Lung surgery

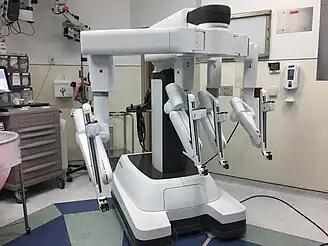
The mechanical arm module of a surgical robot.

Lung surgeries can be perceived as invasive procedures that may cause side effects such as bruising, swelling, numbness, pain, scarring and infection. However, new methods such as video-assisted thoracoscopic surgery (VATS) provide a minimally invasive method which can eliminate diseased parts of the lungs and lymph nodes. A development of thoracoscopy, VATS utilizes small, high-resolution cameras which are inserted into the chest through small incisions. This grants surgeons a high degree of visibility into the pleural cavity despite making smaller incisions, resulting in quicker patient recovery.